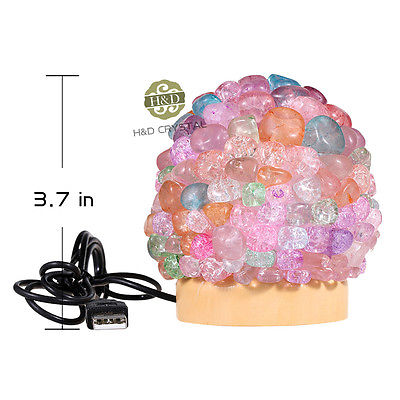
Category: lamp